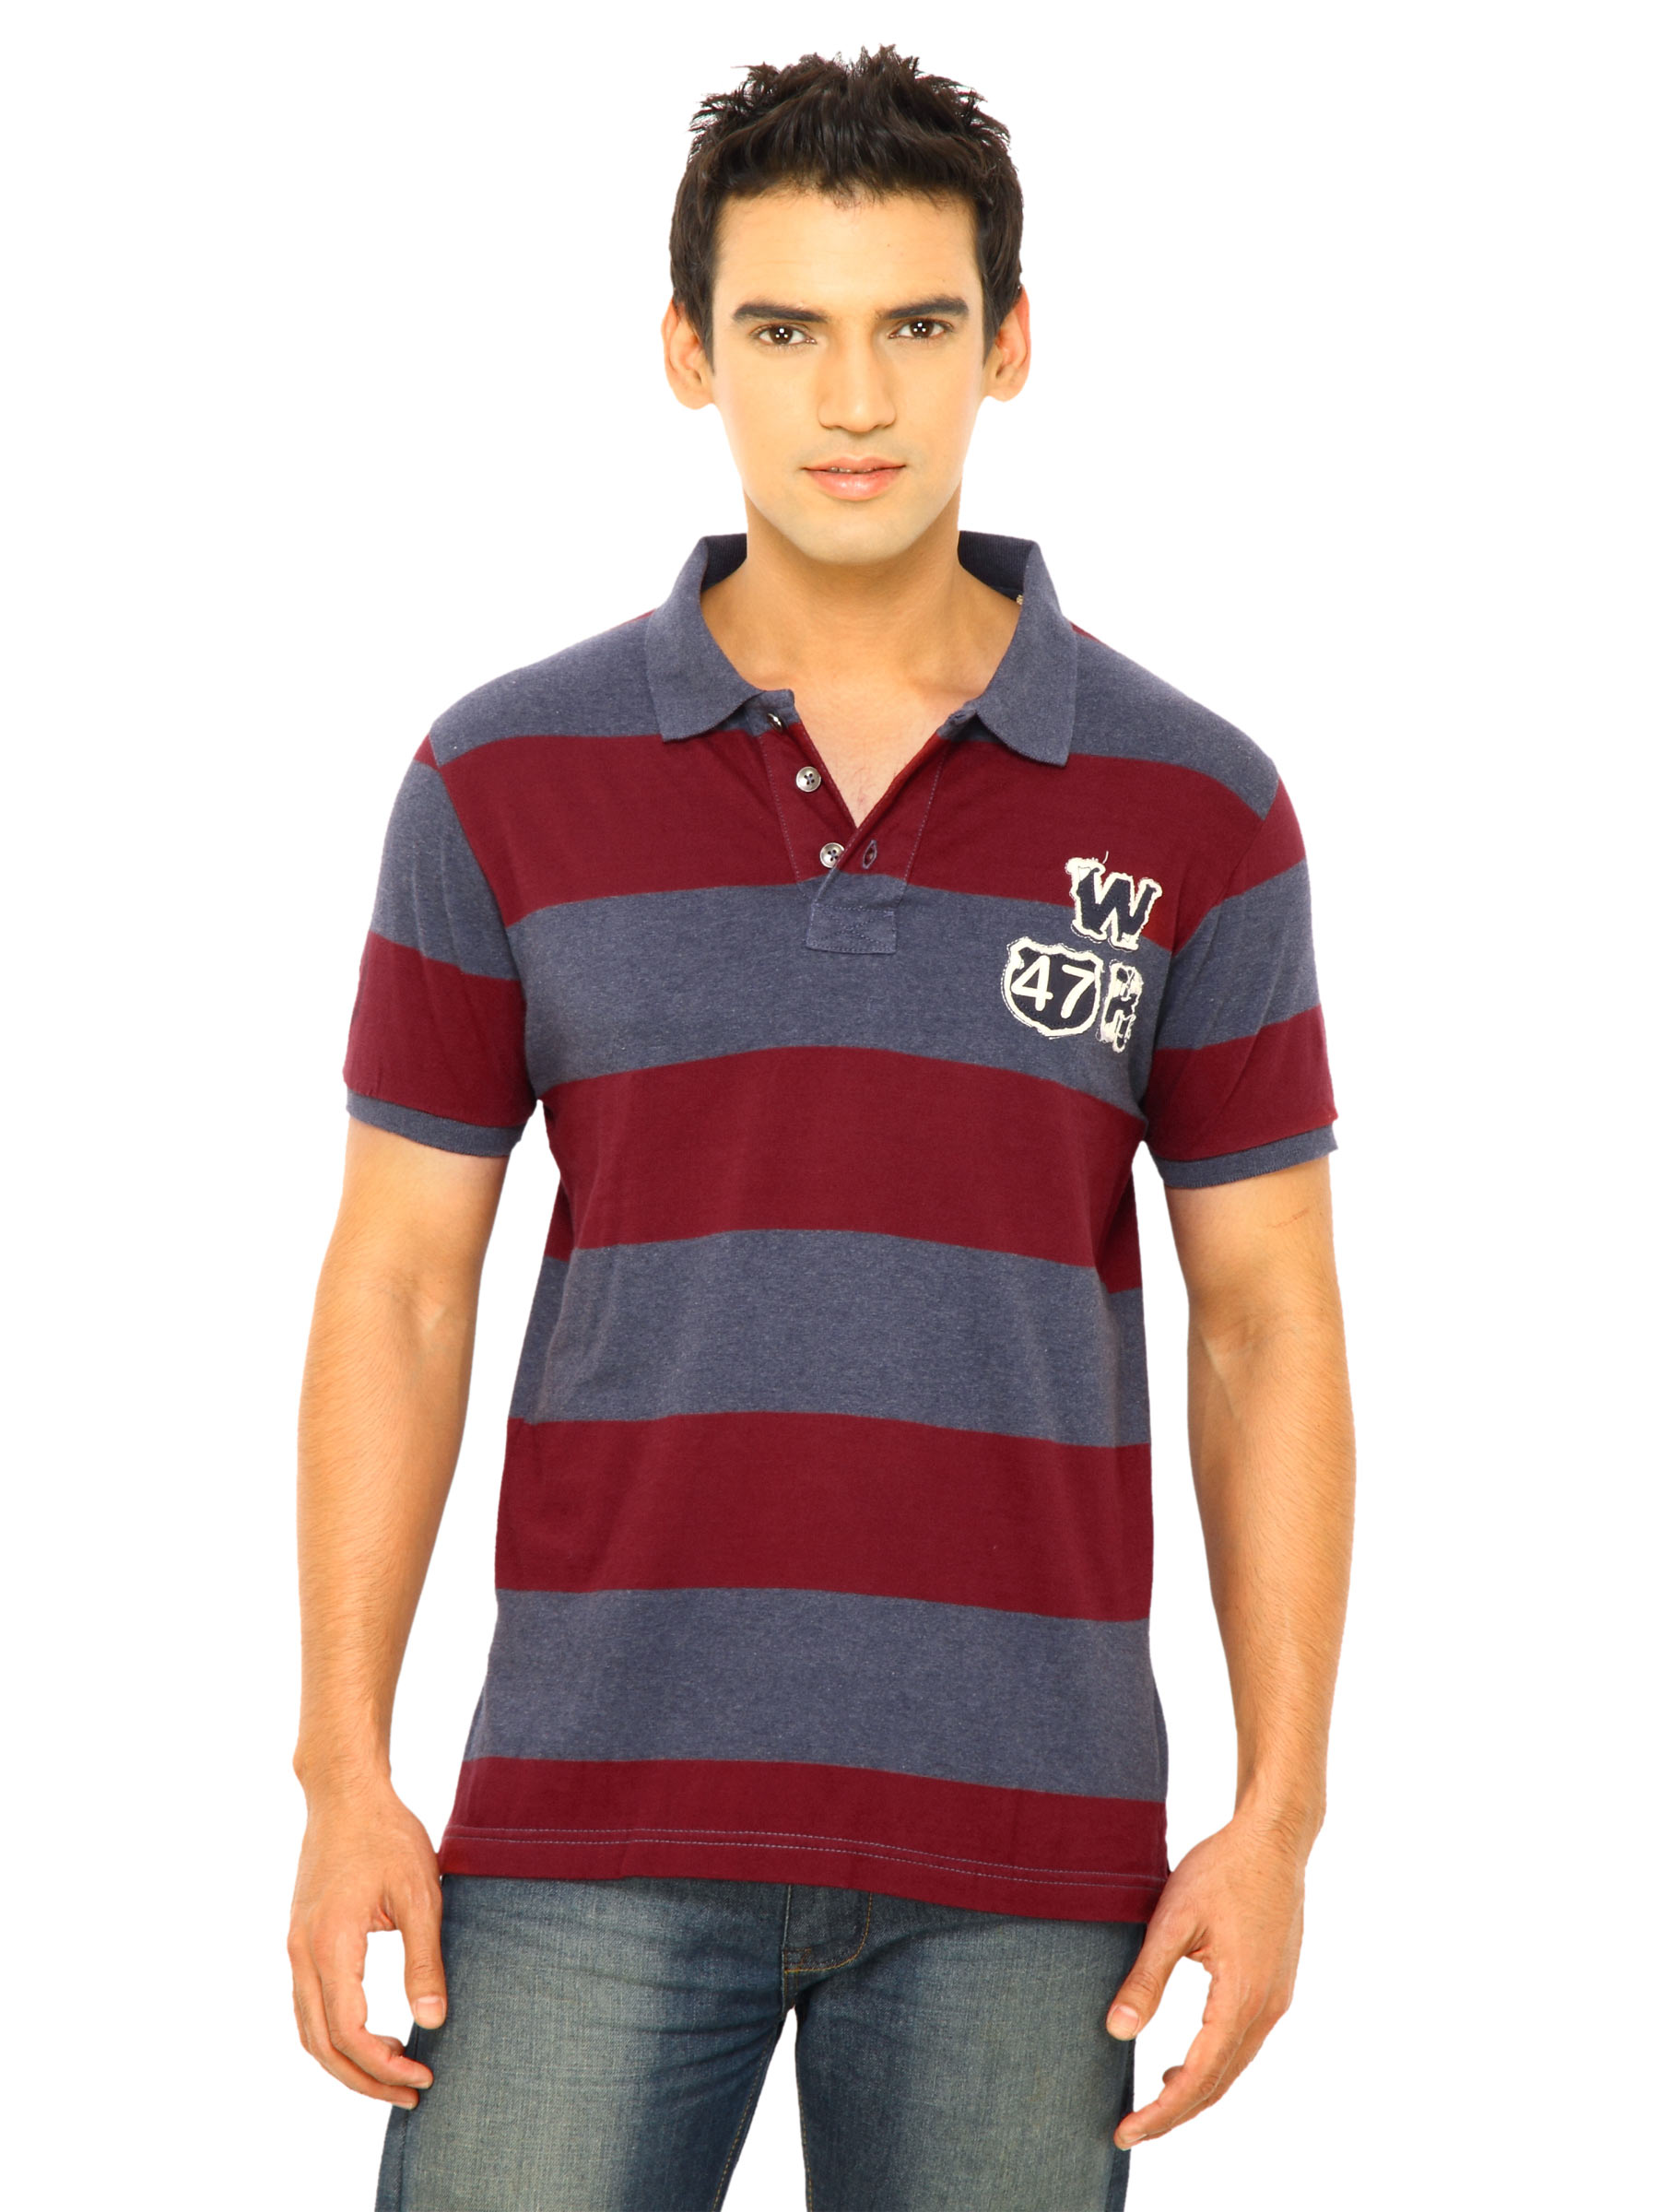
Wrangler Men Navy Blue Polo Tshirts
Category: Apparel / Topwear / Tshirts
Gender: Men
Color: Navy Blue
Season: Fall 2011
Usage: Casual